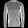
Label: Pullover